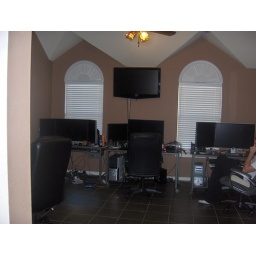
Deuce2High's, Travestyfund's and Bonafone's office in their house in Texas.